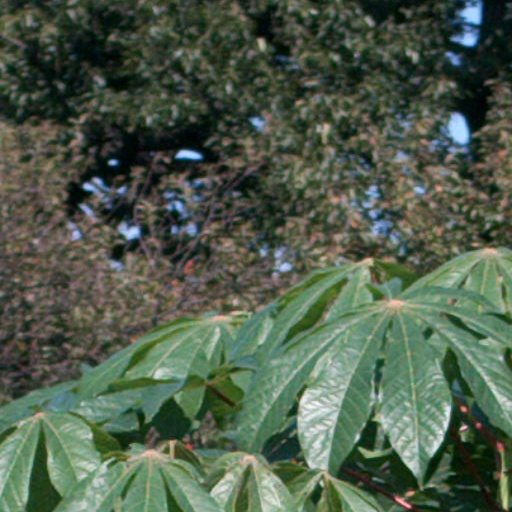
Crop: cassava